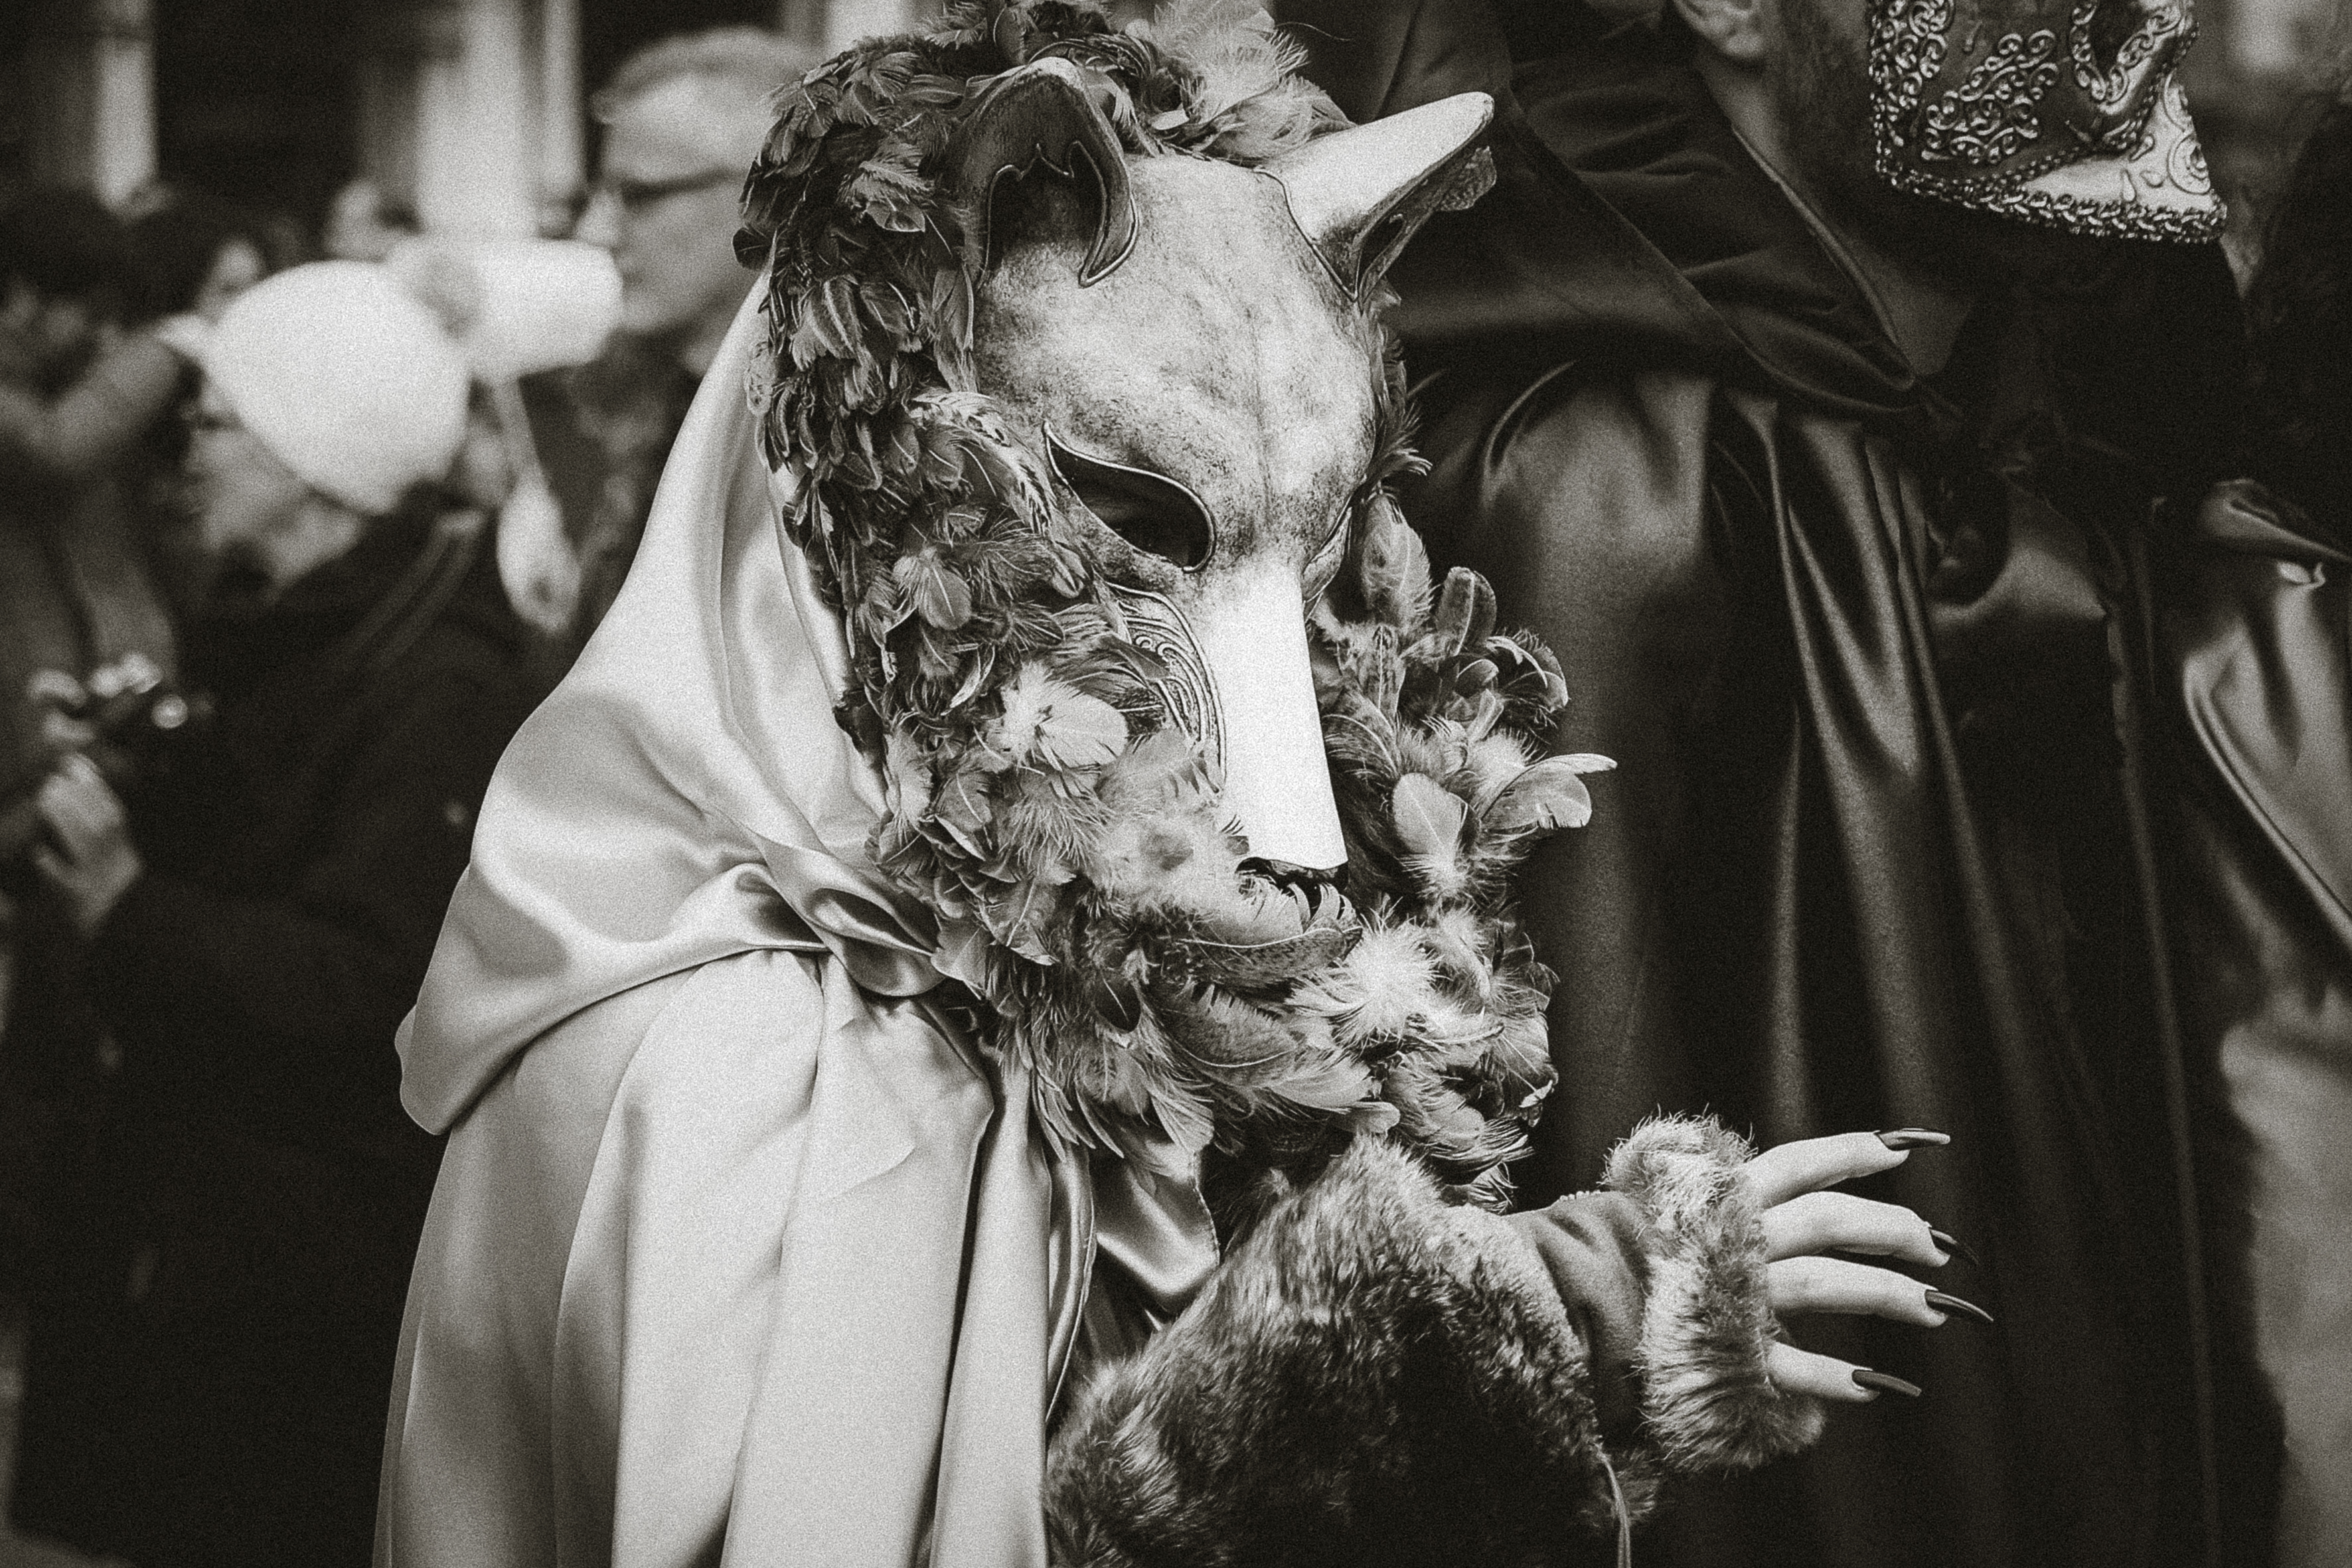
black and white, white, street, urban, travel, fujifilm, statue, italy, fashion, monochrome, bride, bw, 2016, blackandwhite, sculpture, blackwhite, art, cool image, dress, ngc, photograph, venezia, veneto, it, fuji, fujixt1, fujix, noireblanc, carnevale, italyvenezia, carnevale2016, mythology, monochrome photography